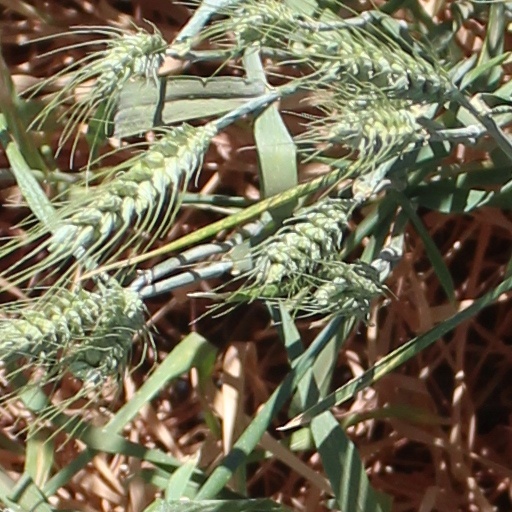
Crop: wheat